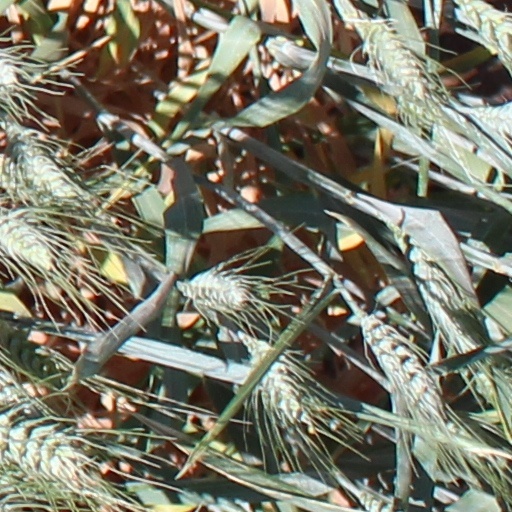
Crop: wheat